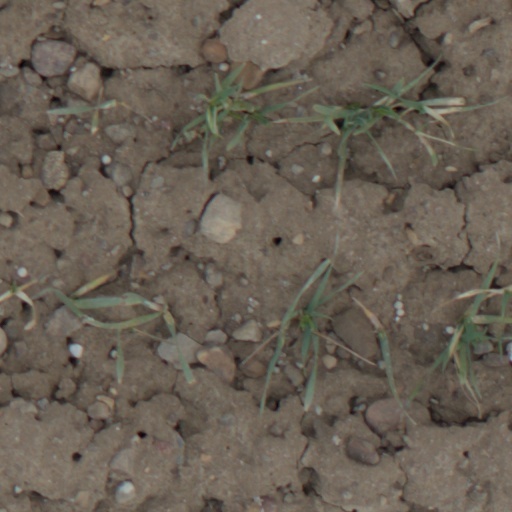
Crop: wheat